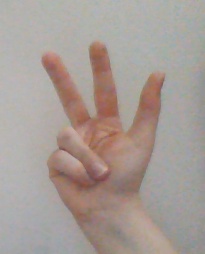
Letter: al